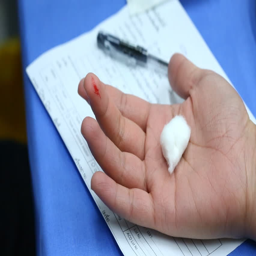
doctor takes blood sample from a patient 's finger using a capillary tube